Monte Carlo or Bust!

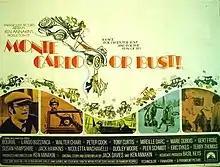
Lobby card for "Monte Carlo or Bust!"

In the 1920s, the Monte Carlo Rally attracts competitors from all over the world. Rivals from Britain, Italy, France and Germany find that their greatest competition comes from the United States in the form of Chester Schofield, who had won half of an automobile factory in a poker game with the late father of baronet Sir Cuthbert Ware-Armitage. Ware-Armitage has entered the race in a winner-take-all to exact revenge and win back the lost half of the company.